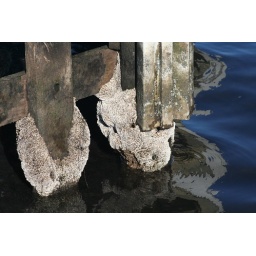
Ripples in the water and marine growth at the boat launch ramp. Avalon Beach. Victoria.